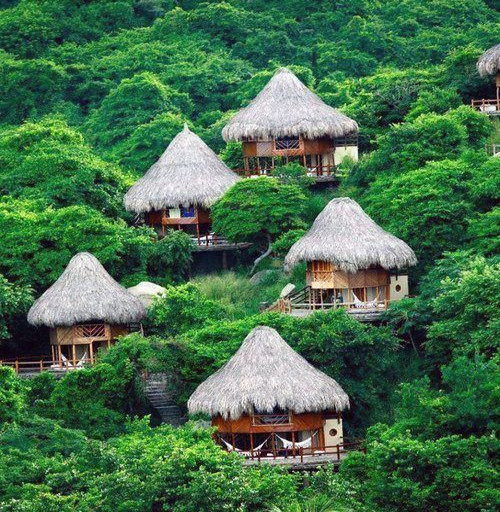
countries which has most expensive huts